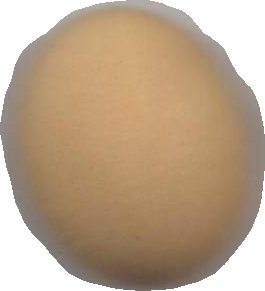
Variety: Dega